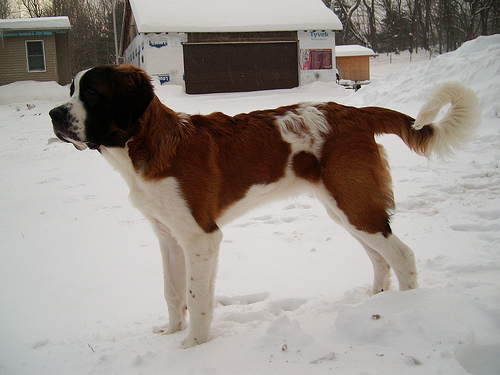
Breed: saint bernard